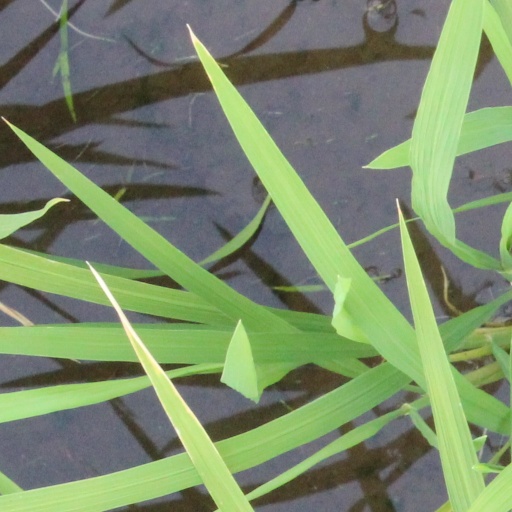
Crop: rice